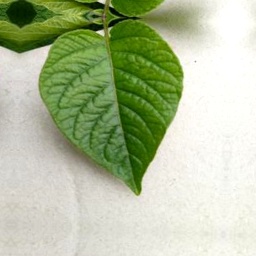
Etiqueta: Sana